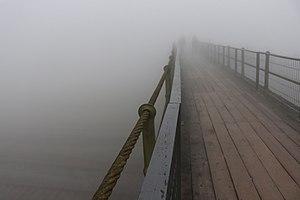
Brouillard sur la passerelle métallique de Paranapiacaba Português: Neblina sobra a passarela metálica de Paranapiacaba Español: Neblina sobra la pasarela metálica de Paranapiacaba
Paranapiacaba est une ville du Brésil dédiée à la culture du café et à l'activité ferroviaire, située à 40 kilomètres au sud-est de São Paulo, en pleine Serra do Mar.